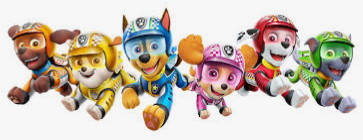
Portrait style: Cartoon Portrait